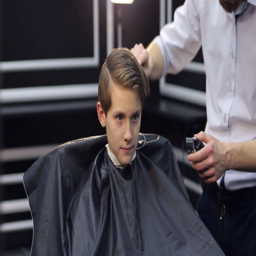
male hairdresser cutting boy in a barbershop